Tollmann's bolide hypothesis

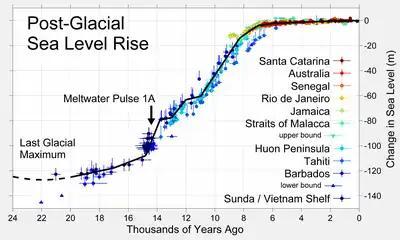
Global sea-level curve for the Late Pleistocene and Holocene

Evidence used by proponents of the Tollmann's bolide hypothesis to argue for catastrophic Holocene extinctions have alternative explanations by more frequently occurring geological processes. The chemical composition and presence of volcanic ash with the specific acidity spikes in the Greenland ice cores shows evidence that they result from volcanic instead of impact origins. Also, the largest acidity spikes found in Antarctica ice cores have been dated to 17,300 to 17,500 BP, which is significantly older than hypothetical Holocene impacts. The formation of modern salt lakes and salt flats is explained by the concentration of salts and other evaporite minerals by the evaporation of water from stream-fed lakes lacking external outlets, called endorheic lakes, which commonly occur in arid climates on both hemispheres on Earth. The composition of the salts and other evaporite minerals found in these lakes is consistent with their precipitation from dissolved material continually carried into the lakes by rivers and streams and subsequent concentration by evaporation, instead of evaporation of seawater. Whether a lake becomes salty or not depends on whether the lake lacks an outlet and the relative balance between the inflow and outflow of lake waters via evaporation. Ocean water accessing a continental lake as the result of a single catastrophic event, as Tollmann's hypothesis proposes, would contain an inadequate amount of dissolved minerals to produce, when evaporated, the vast quantities of salts and other evaporites found in the salt lakes, flats, and pans cited as evidence of a mega-tsunami by this hypothesis.